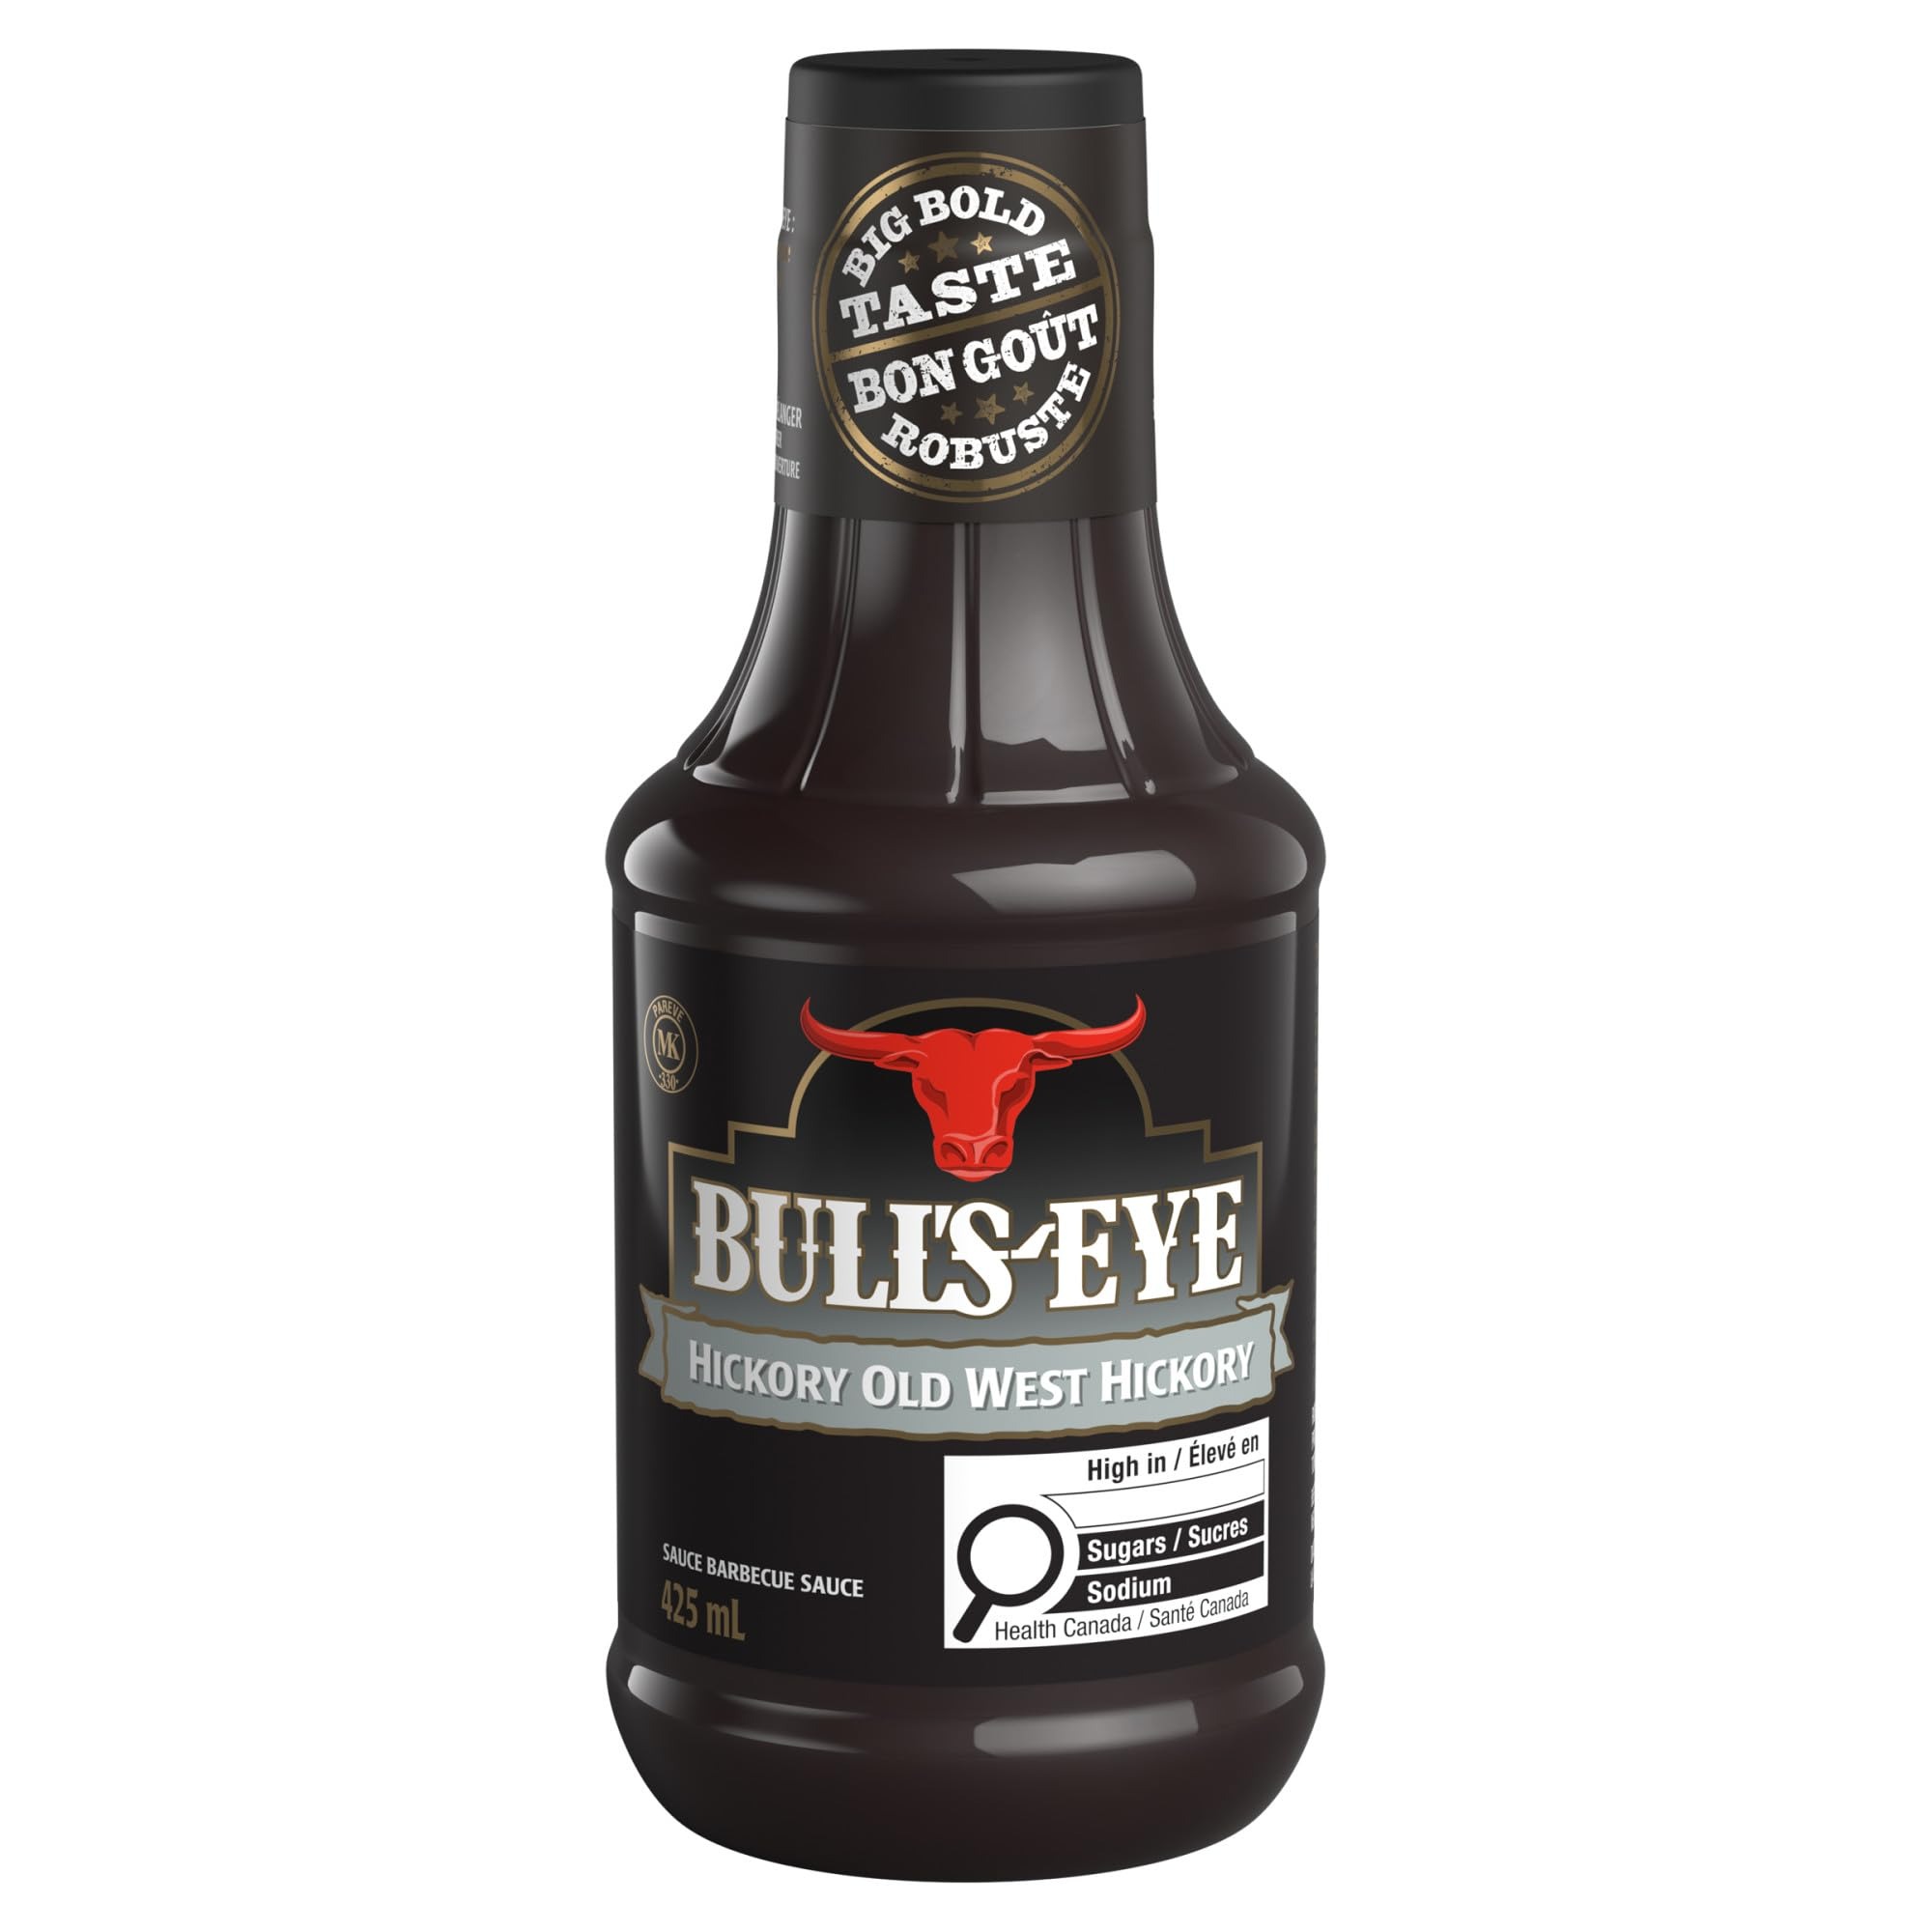
Item Name: Bull's-Eye Old West Hickory BBQ Sauce, 425ml/14oz, (Imported from Canada)
Value: 1.0
Unit: Count

Price: 14.955